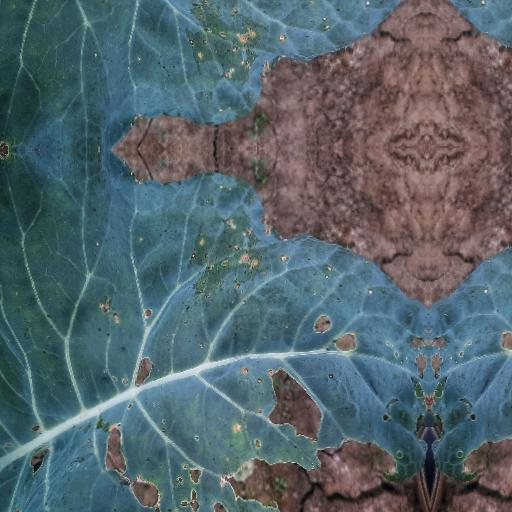
Label: Black Rot